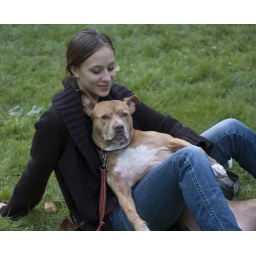
Sweet looking girl with dog in Central Park